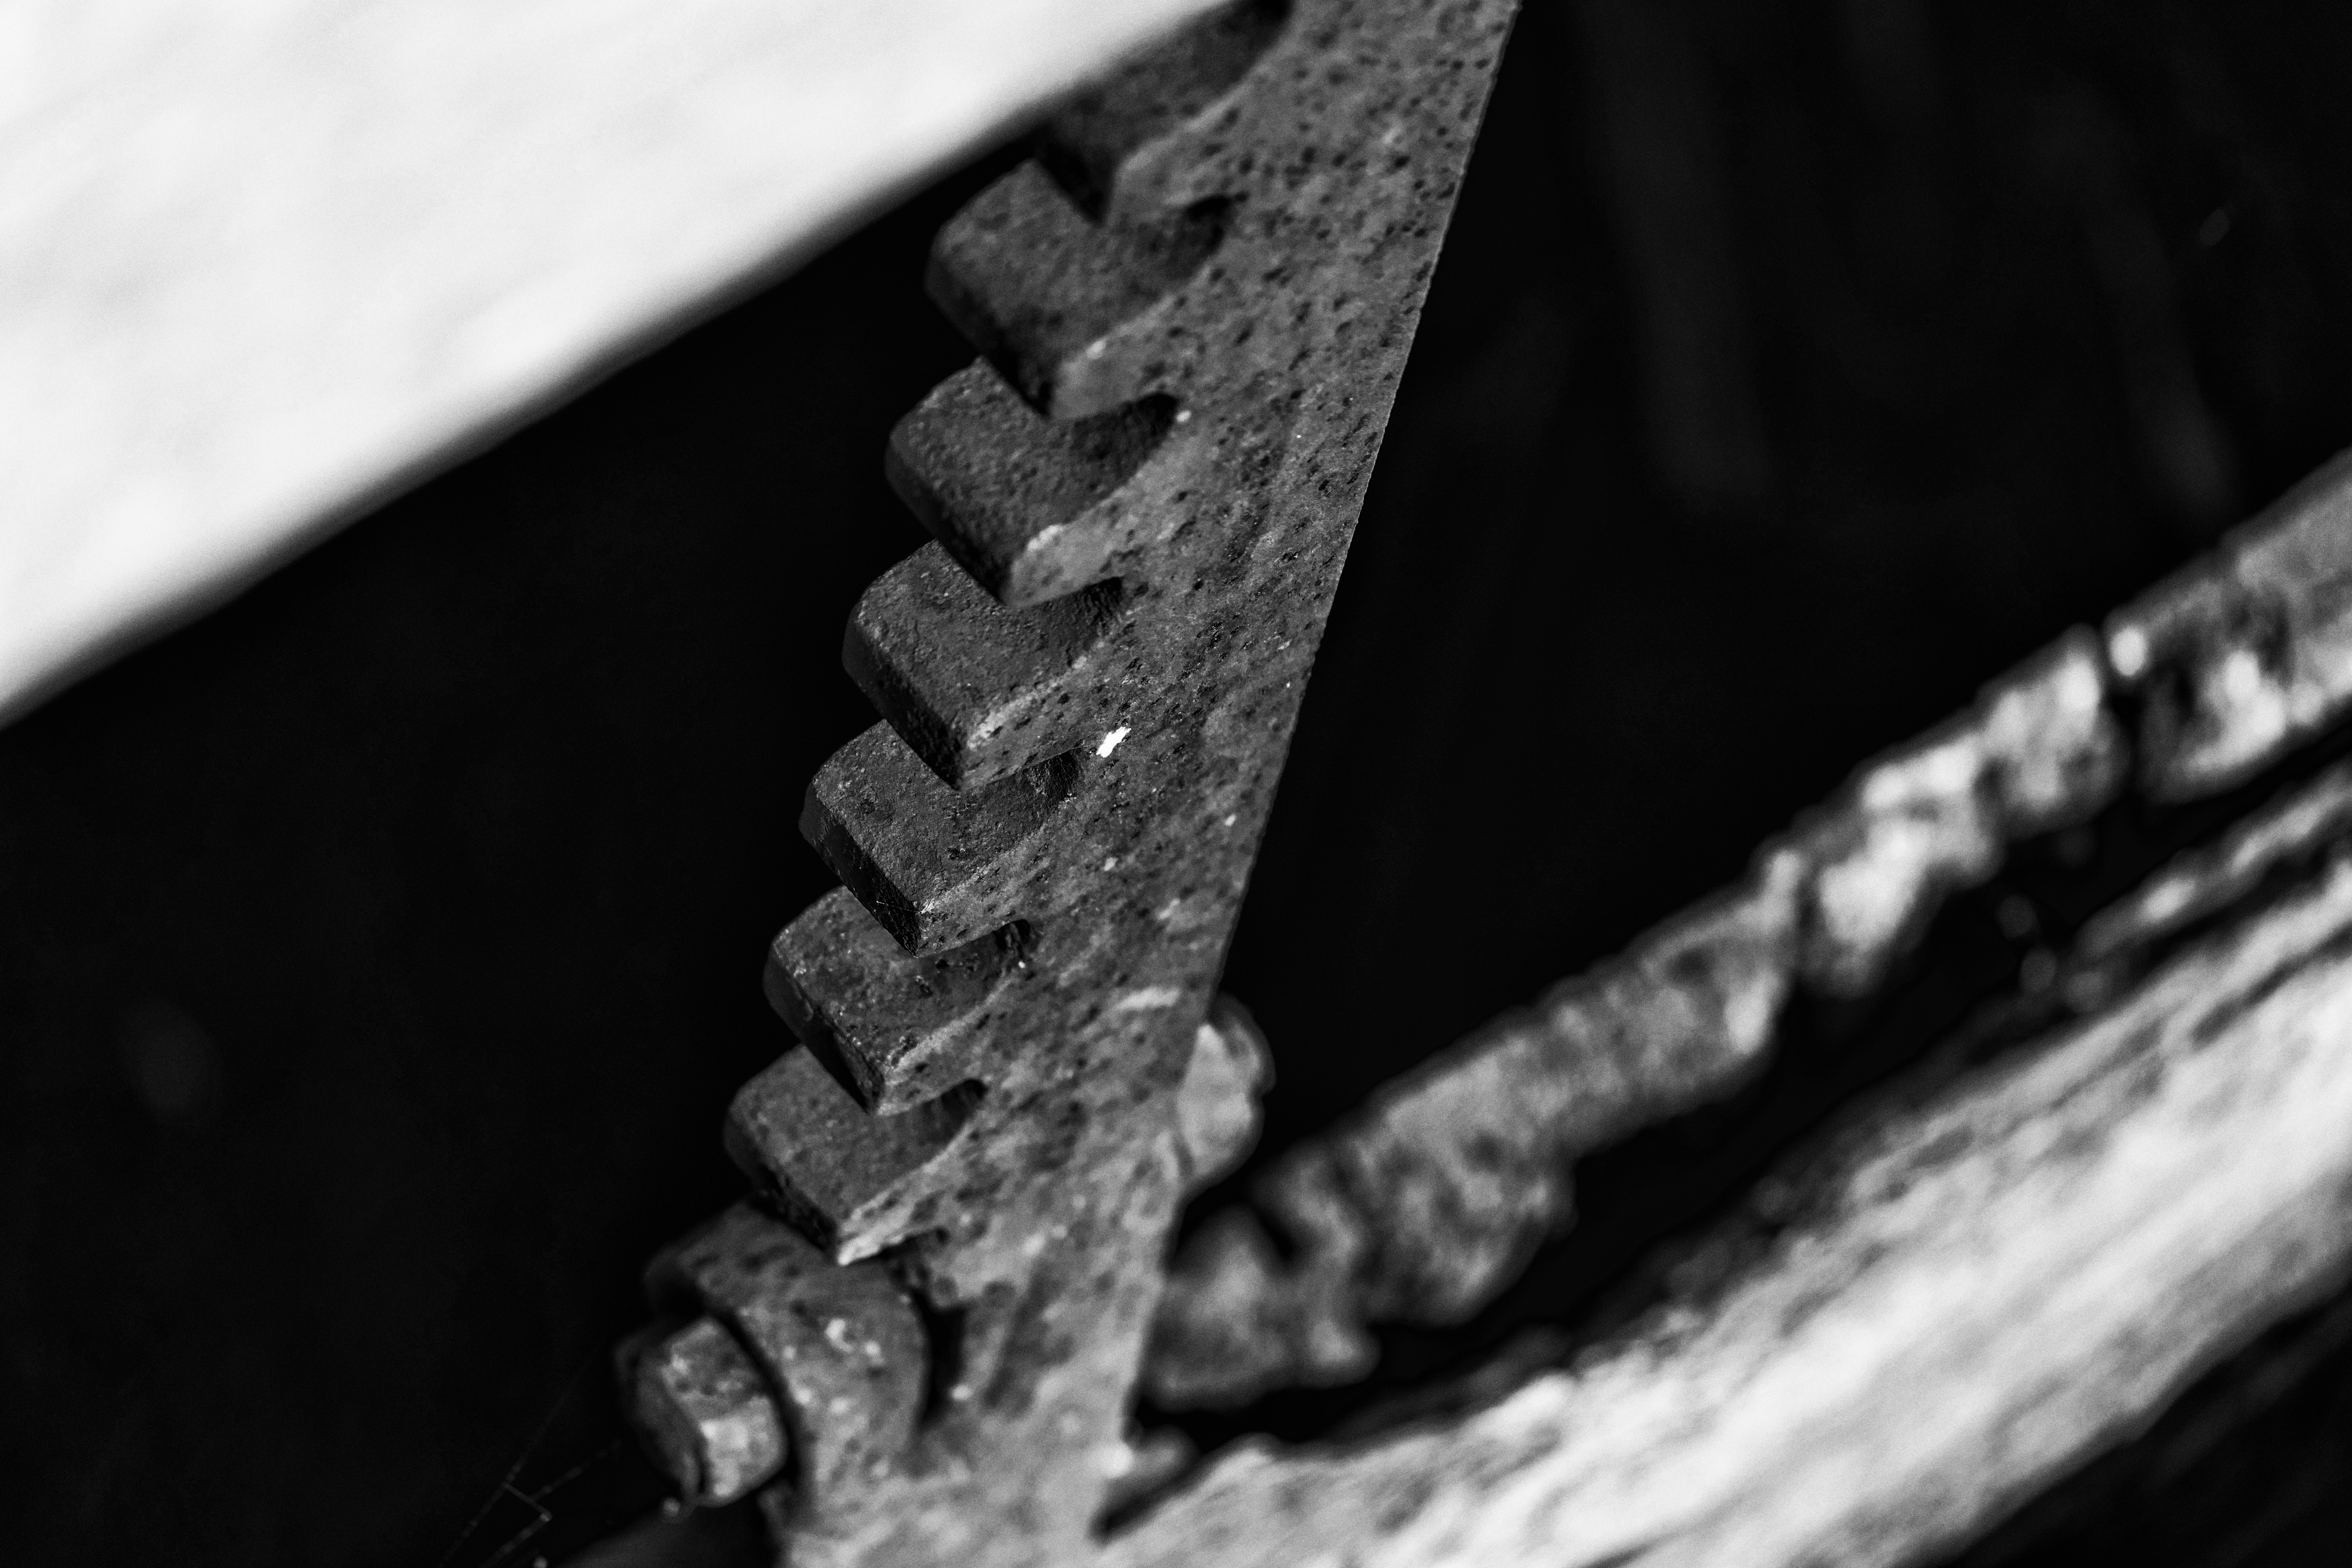
outdoor, light, black and white, white, photography, rust, metal, contrast, darkness, nikon, black, monochrome, closeup, material, close up, blackandwhite, nederland, netherlands, outdoorphotography, iron, paulvandevelde, pdvandevelde, padagudaloma, nederlandinfotos, roest, macro photography, ijzer, metaal, monochroom, monochrome photography